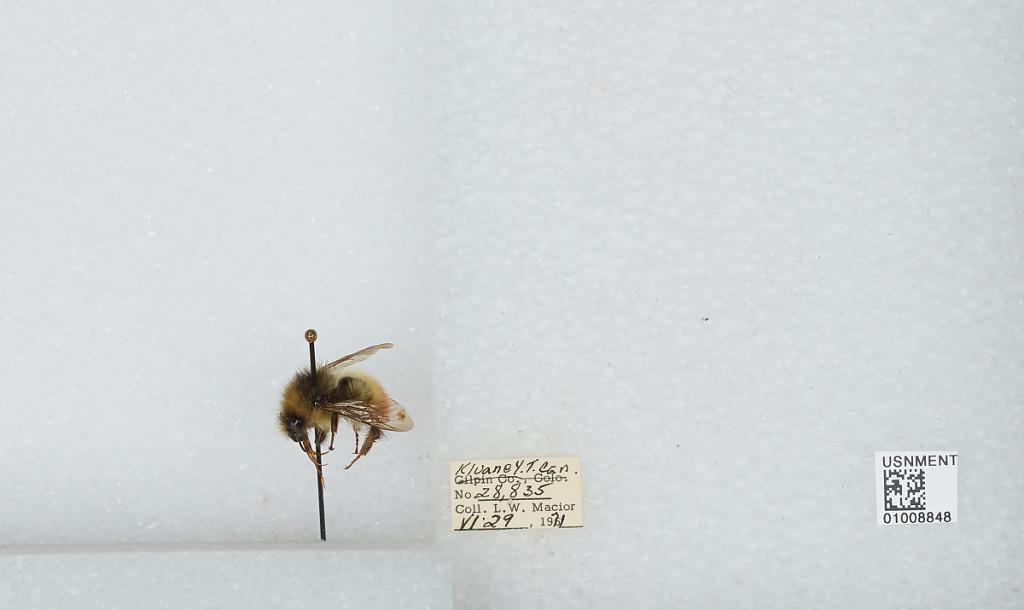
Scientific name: Bombus (Pyrobombus) flavifrons Cresson
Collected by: L. Macior
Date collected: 1971-6-29
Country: Canada
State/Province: Yukon Territory
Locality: Kluane
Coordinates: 60.75, -139.5